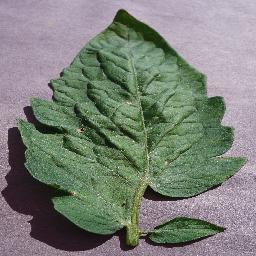
Label: Tomato___Target_Spot